History of WWE SmackDown

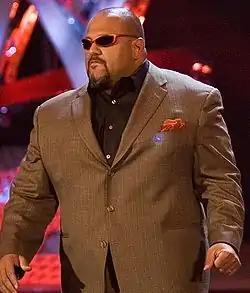
Tazz was a "SmackDown" commentator from February 2001 to November 2001, from April 2002 to June 2006, and from August 2008 to April 2009.

In March 2002, WWE underwent the "brand extension", a process in which WWE divided itself into two branches. The two divisions, "Raw" and "SmackDown!", would compete against each other. The brand extension was made public during a telecast of "Raw" on March 18, 2002, and became official on the April 1, 2002, episode of "Raw". Michael Cole was joined in commentary by Tazz on April 4, 2002, until June 9, 2006. Cole and Tazz also appeared as the commentators on February 22, 2001, through June 28, 2001, and August 2, 2001, through November 15, 2001.